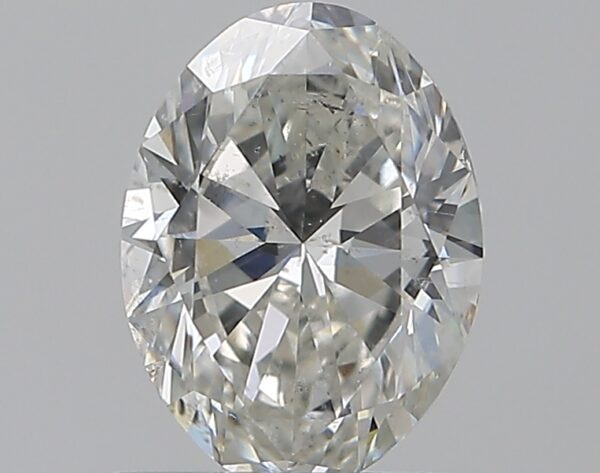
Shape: oval
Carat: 0.8
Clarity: SI2
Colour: H
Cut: EX
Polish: EX
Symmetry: VG
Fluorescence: N
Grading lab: GIA
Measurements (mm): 7 x 5.23 x 3.32